Joker (Mass Effect)

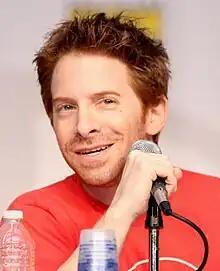
Seth Green in 2010.

Seth Green voiced Joker for the "Mass Effect" video game series. A prolific voice actor, Green claimed that he was frequently approached to do voice acting for video games since the 2000s, but turned down many offers as he was picky about the projects he wanted to work on. In an interview with MTV which was published a month before the release of the first "Mass Effect", Green revealed that he decided to accept a role for the project as he thought Joker was a "cool character" and that it would be "a lot of fun". Green later said BioWare's work on the "Mass Effect" trilogy exceeded his expectations and he was continually impressed by the level of detail and quality of work in the development of the original game's sequels.